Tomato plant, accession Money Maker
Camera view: tilt-top (135 deg); turntable rotation: 210 degrees
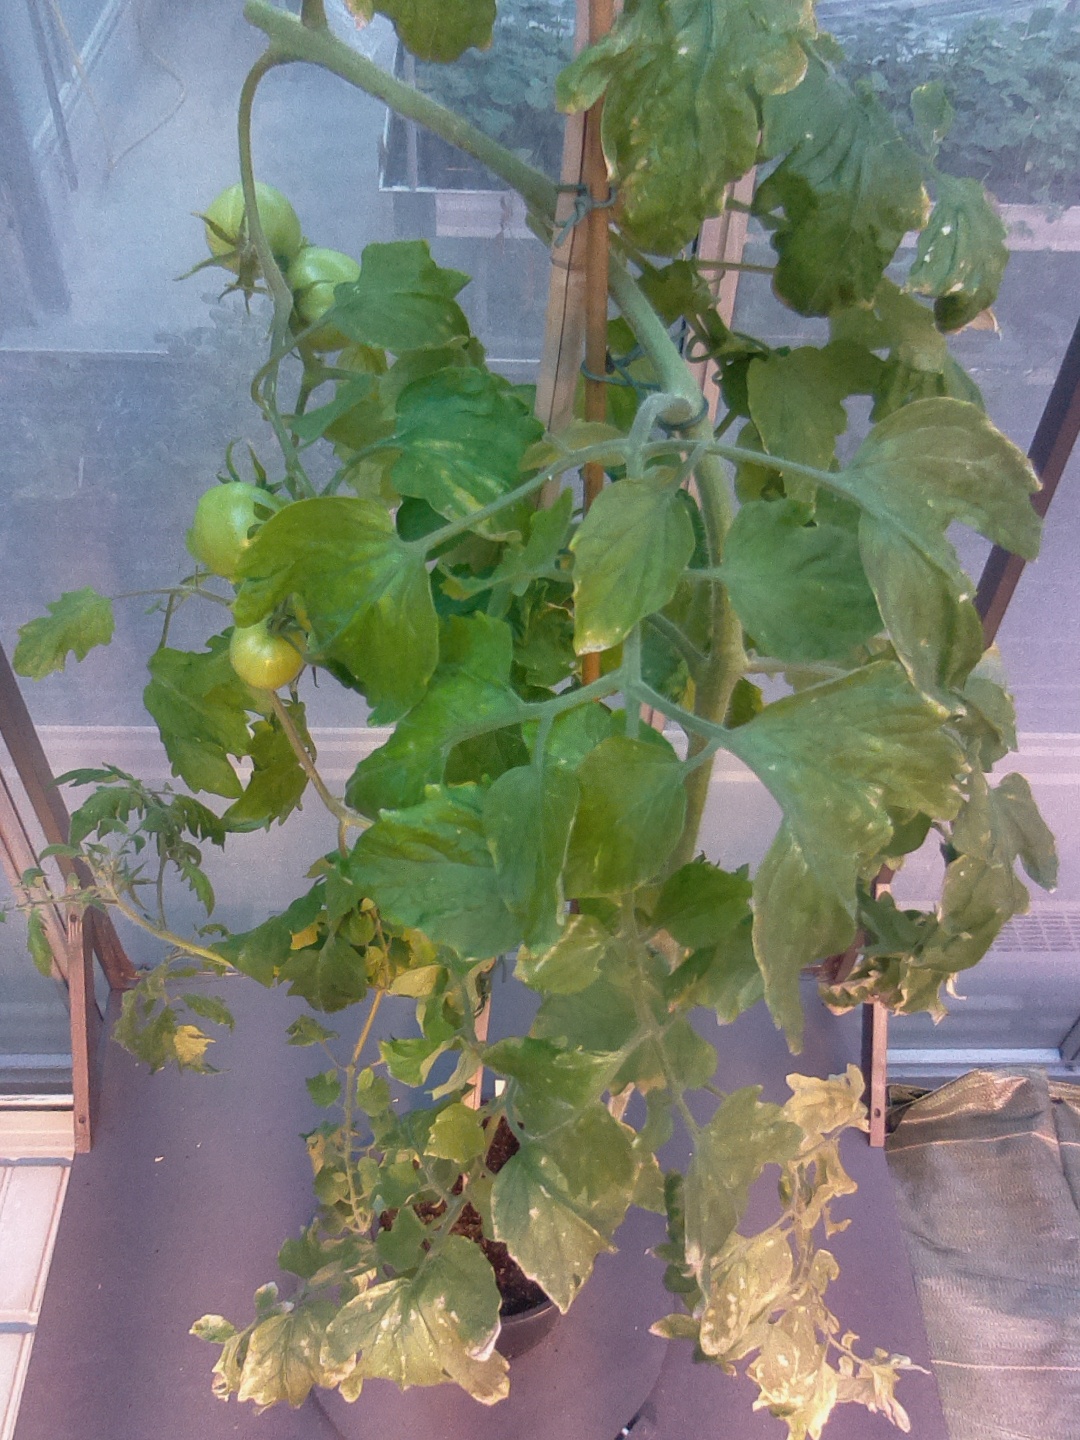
BBCH growth stage 78: 80% -90% of final fruit size